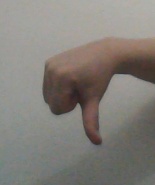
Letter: waw